List of mammals of Georgia (country)

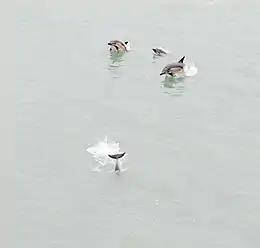
Common dolphins porpoising along a ferry at the port of Batumi

The order Cetacea includes whales, dolphins and porpoises. They are the mammals most fully adapted to aquatic life with a spindle-shaped nearly hairless body, protected by a thick layer of blubber, and forelimbs and tail modified to provide propulsion underwater.